Vanderbilt University Law School

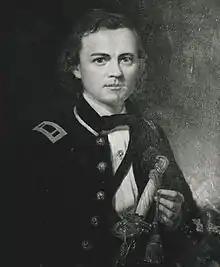
Thomas H. Malone, dean from 1875 to 1904.

Vanderbilt Law School was established in 1874, and was the first professional school to open (Vanderbilt University itself did not start its undergraduate classes until 1875). The law school's first class consisted of only seven students and eight professors, with a two-year course of study comprising the school's curriculum. William V. Sullivan was the school's first graduate and would eventually represent Mississippi in the United States Senate. William Frierson Cooper, who had been nominated by Jefferson Davis to serve on the Supreme Court of the Confederate States of America, served as the first dean from 1874 to 1875. He was succeeded by Thomas H. Malone, a veteran of the Confederate States Army, who served as dean from 1875 to 1904.